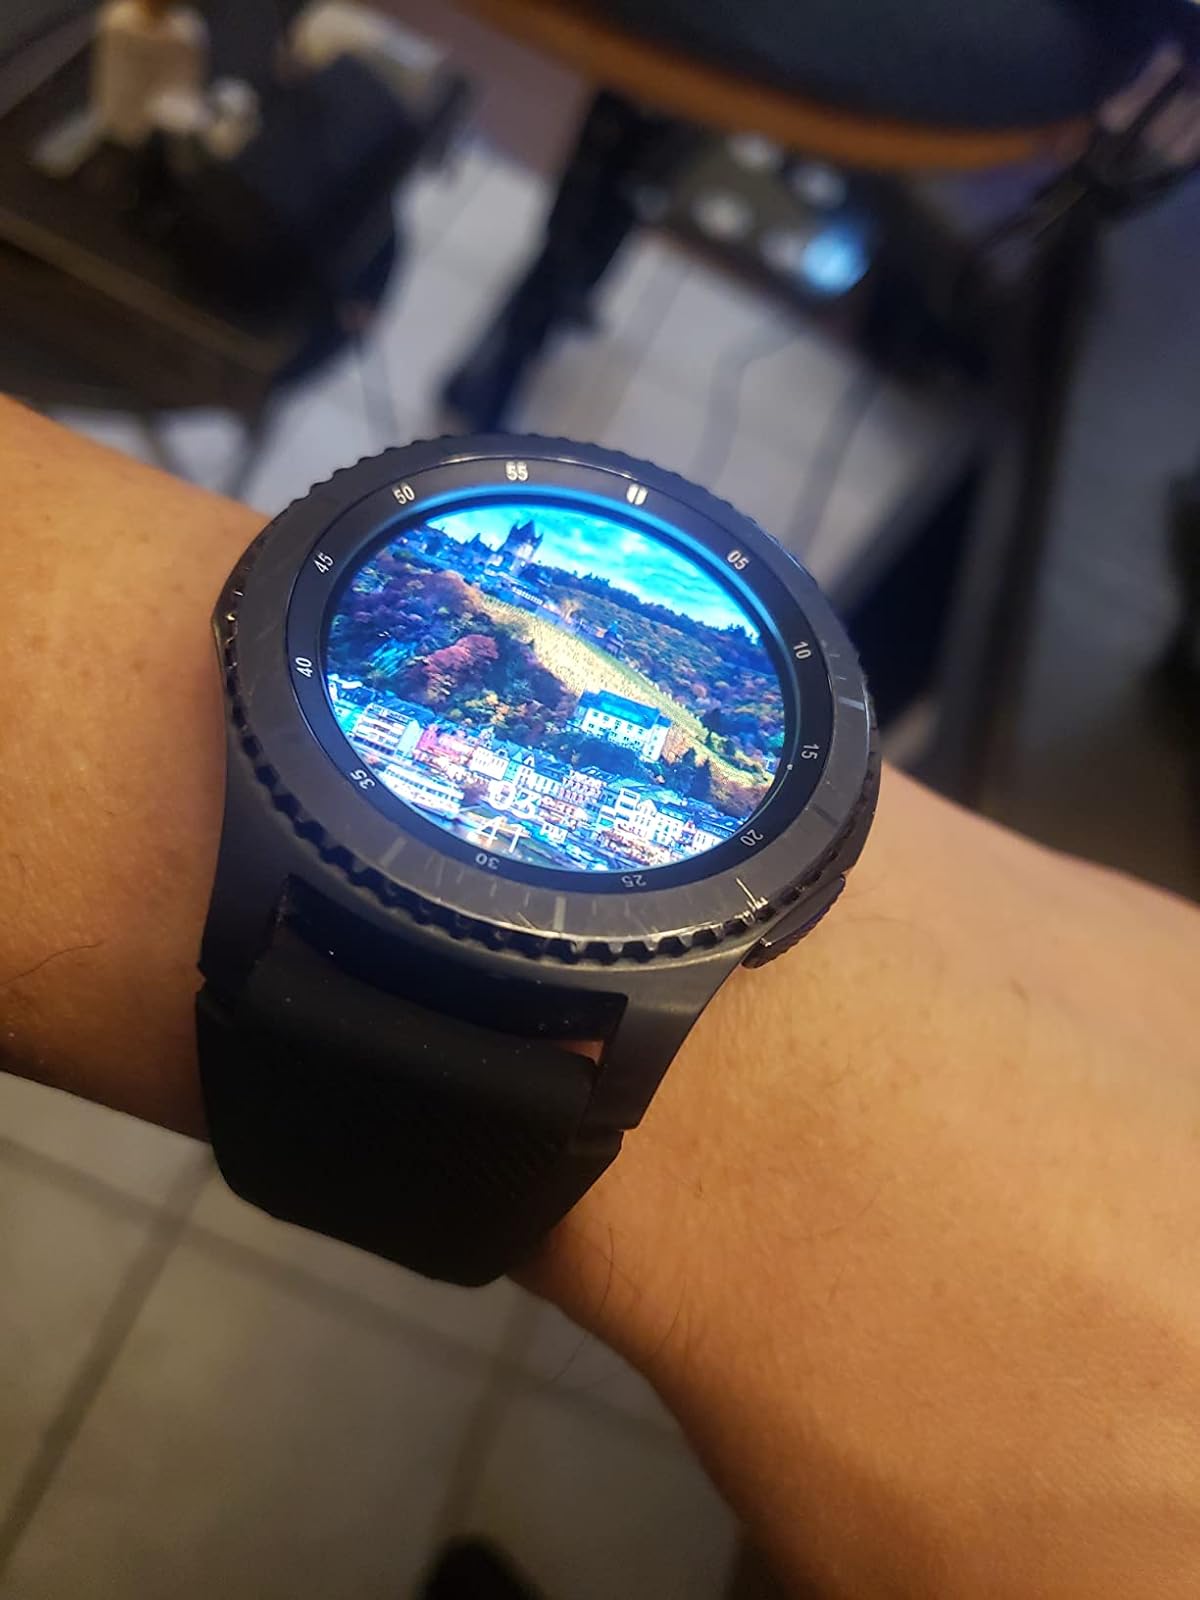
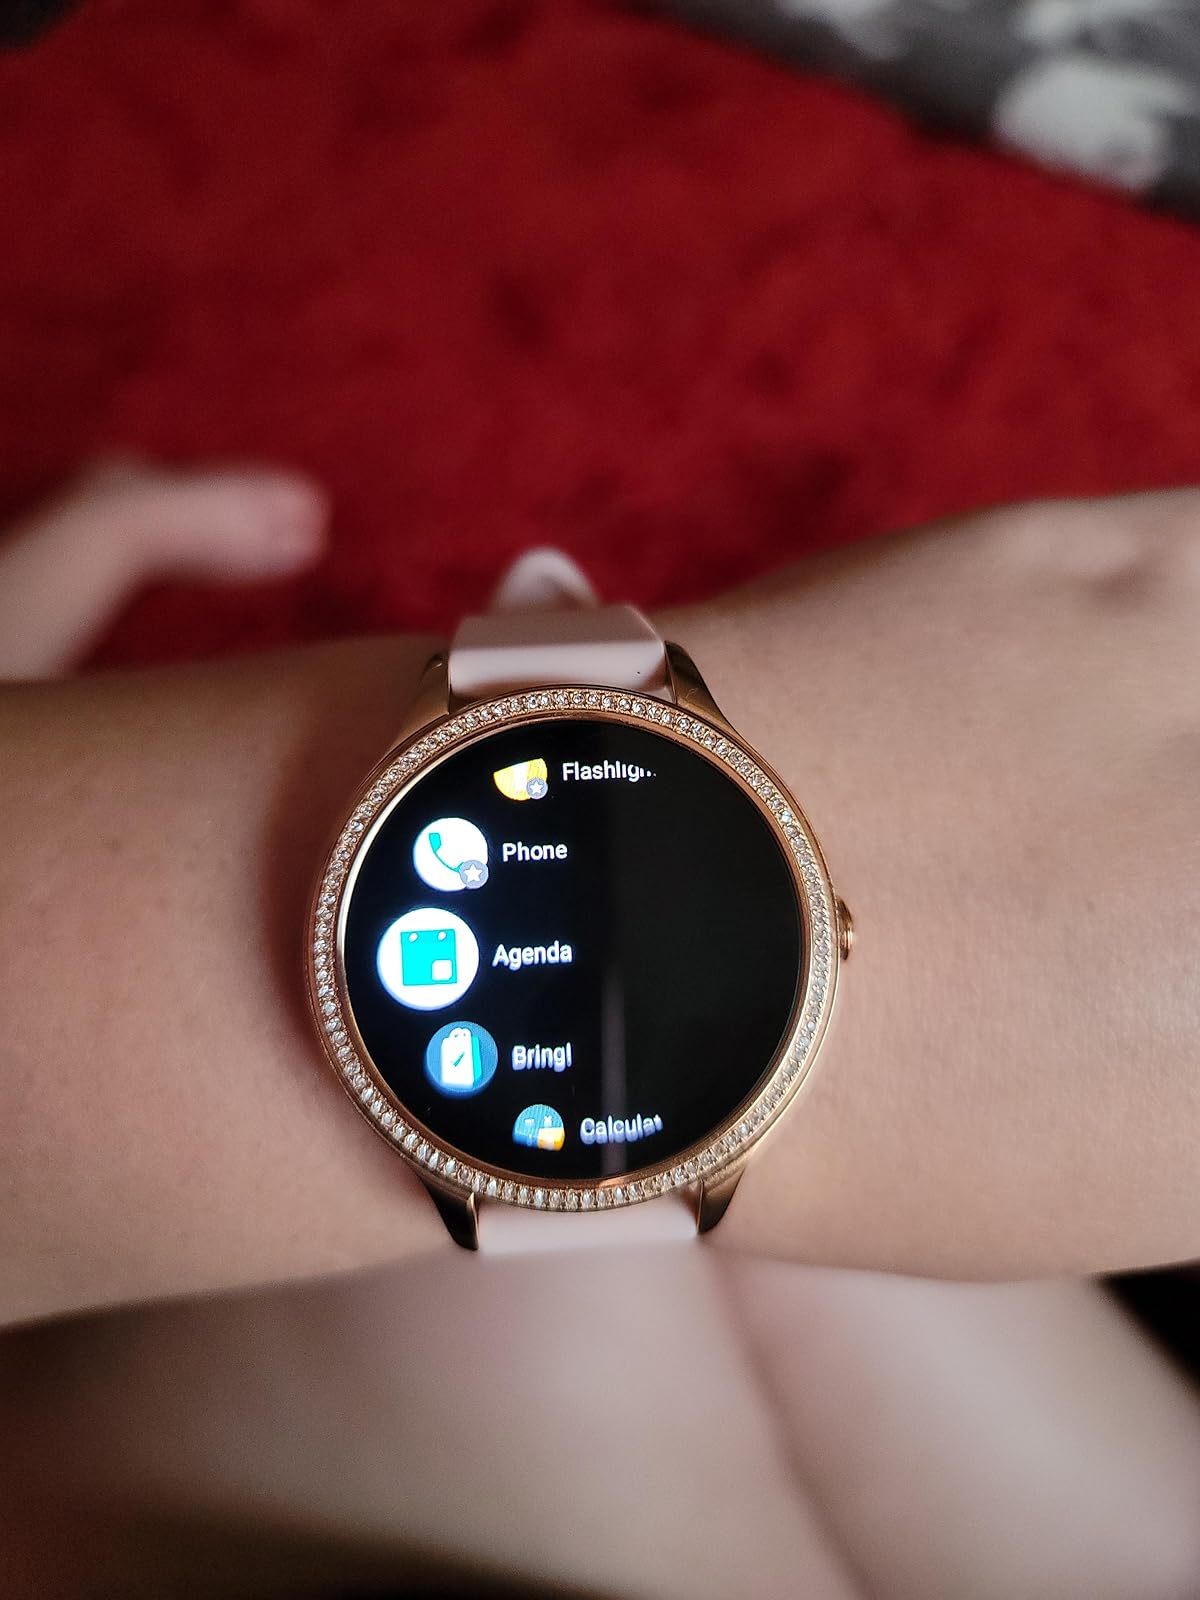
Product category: smartwatch
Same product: no